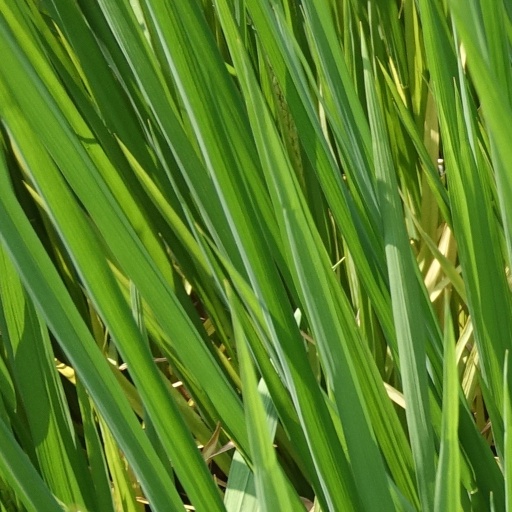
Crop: rice